Actions of St Eloi Craters

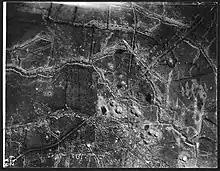

Before 27 March, Plumer intended that the Canadians should take over the sector as soon as the attack was complete but the Canadian Corps commander, Lieutenant-General Edwin Alderson preferred to carry out the attack or wait until the front had settled before taking over. The tiredness of the 3rd Division meant that the Canadians were sent to take over while the front was still unsettled and the 2nd Canadian Division (Major-General Richard Turner) had to relieve the 3rd Division on the night of before the captured ground had been consolidated and the German defences opposite had not been identified. Fifty men per company of the 6th Canadian Brigade wore the new Brodie helmet and took over from the 76th Brigade by the British battalions being so depleted that only companies were needed to take over but the relief cost twelve hours of consolidation. The 3rd Division infantry went into reserve and the artillery stayed on until the night of 12 April, then lent its trench mortars and the teams to the 2nd Canadian Division artillery. At noon on 4 April, the Canadian Corps took over from V Corps with the three Canadian divisions, the 1st Canadian Division having taken relieved the 50th (Northumbrian) Division on 3 April and the 3rd Canadian Division the 24th Division, the Canadian Corps holding the line from St Eloi, across the Ypres–Comines Canal to the II Corps north of Hooge.